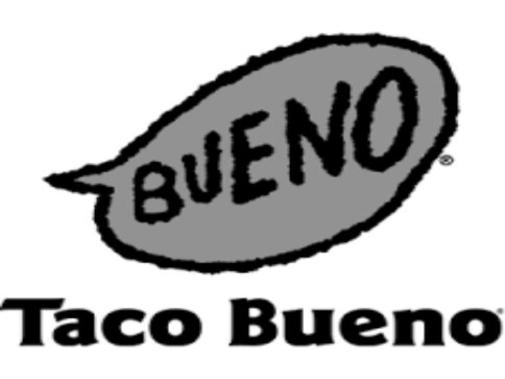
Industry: Food